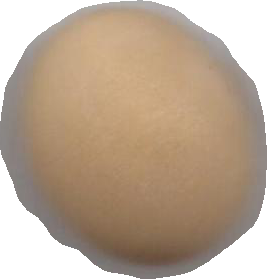
Variety: Grobogan